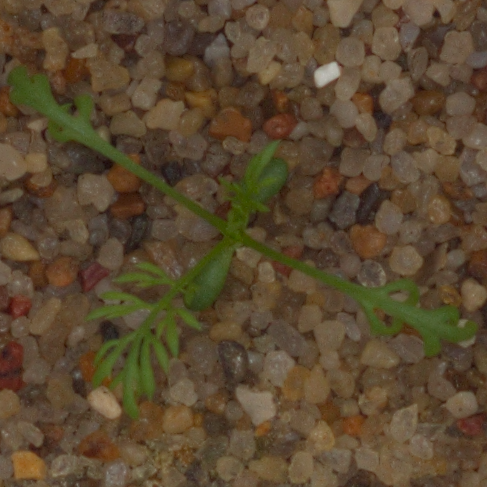
Label: scentless_mayweed